Shin Megami Tensei: Devil Survivor 2

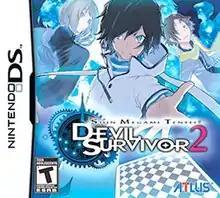
Nintendo DS cover

Shin Megami Tensei: Devil Survivor 2 is a tactical role-playing game developed by Atlus for the Nintendo DS. It is a spin-off of the "Megami Tensei" series, and a standalone sequel to "" (2009). It was published by Atlus in Japan in 2011, North America in 2012, and in Europe by Ghostlight in 2013. The story follow a group in Tokyo after a series of natural disasters heralds the arrival of divine forces which threaten to destroy humanity in seven days. Gameplay is similar to the first "Devil Survivor", combining grid-based combat with turn-based battle sequences, with a character relationship system unlocking new gameplay elements and different endings.